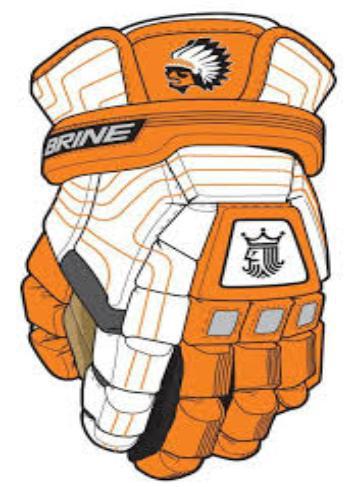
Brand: brine
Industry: Clothes